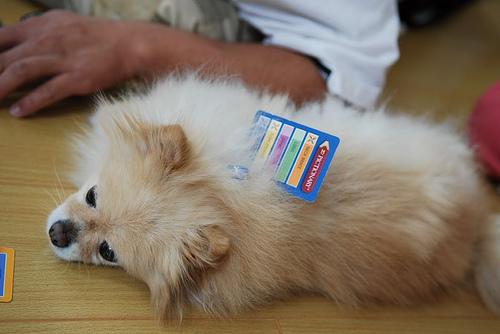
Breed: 1936-n000005-Pomeranian